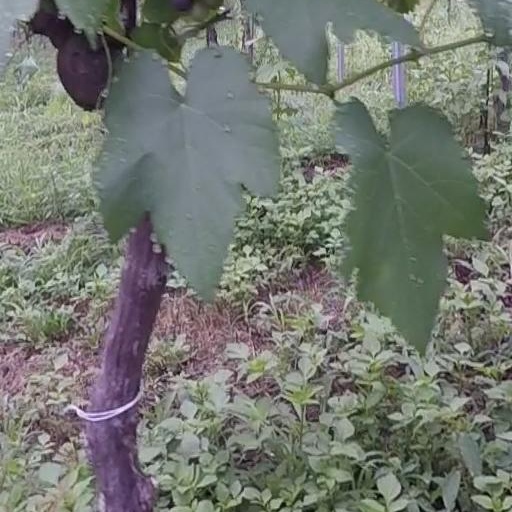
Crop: grape